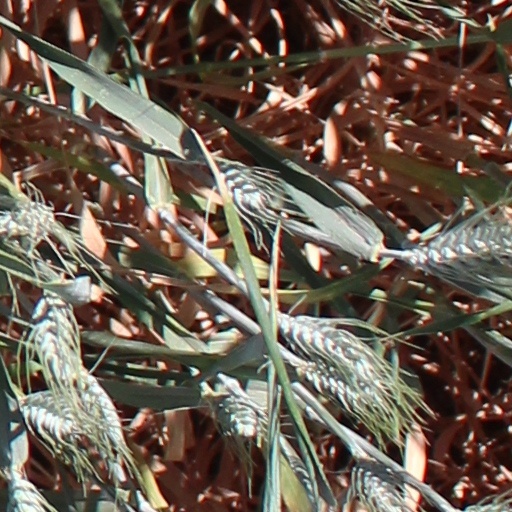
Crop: wheat